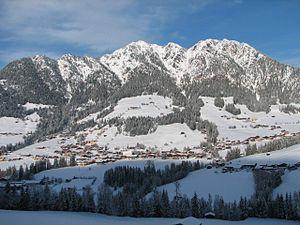
Alpbach est une commune autrichienne du district de Kufstein dans le Tyrol. Elle compte 2 600 habitants.